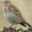
Label: bird